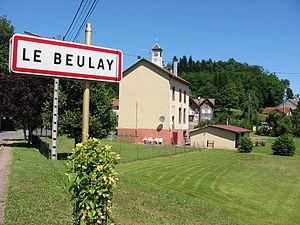
Le Beulay est une commune française située dans le département des Vosges en région Grand Est.